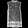
Label: Shirt